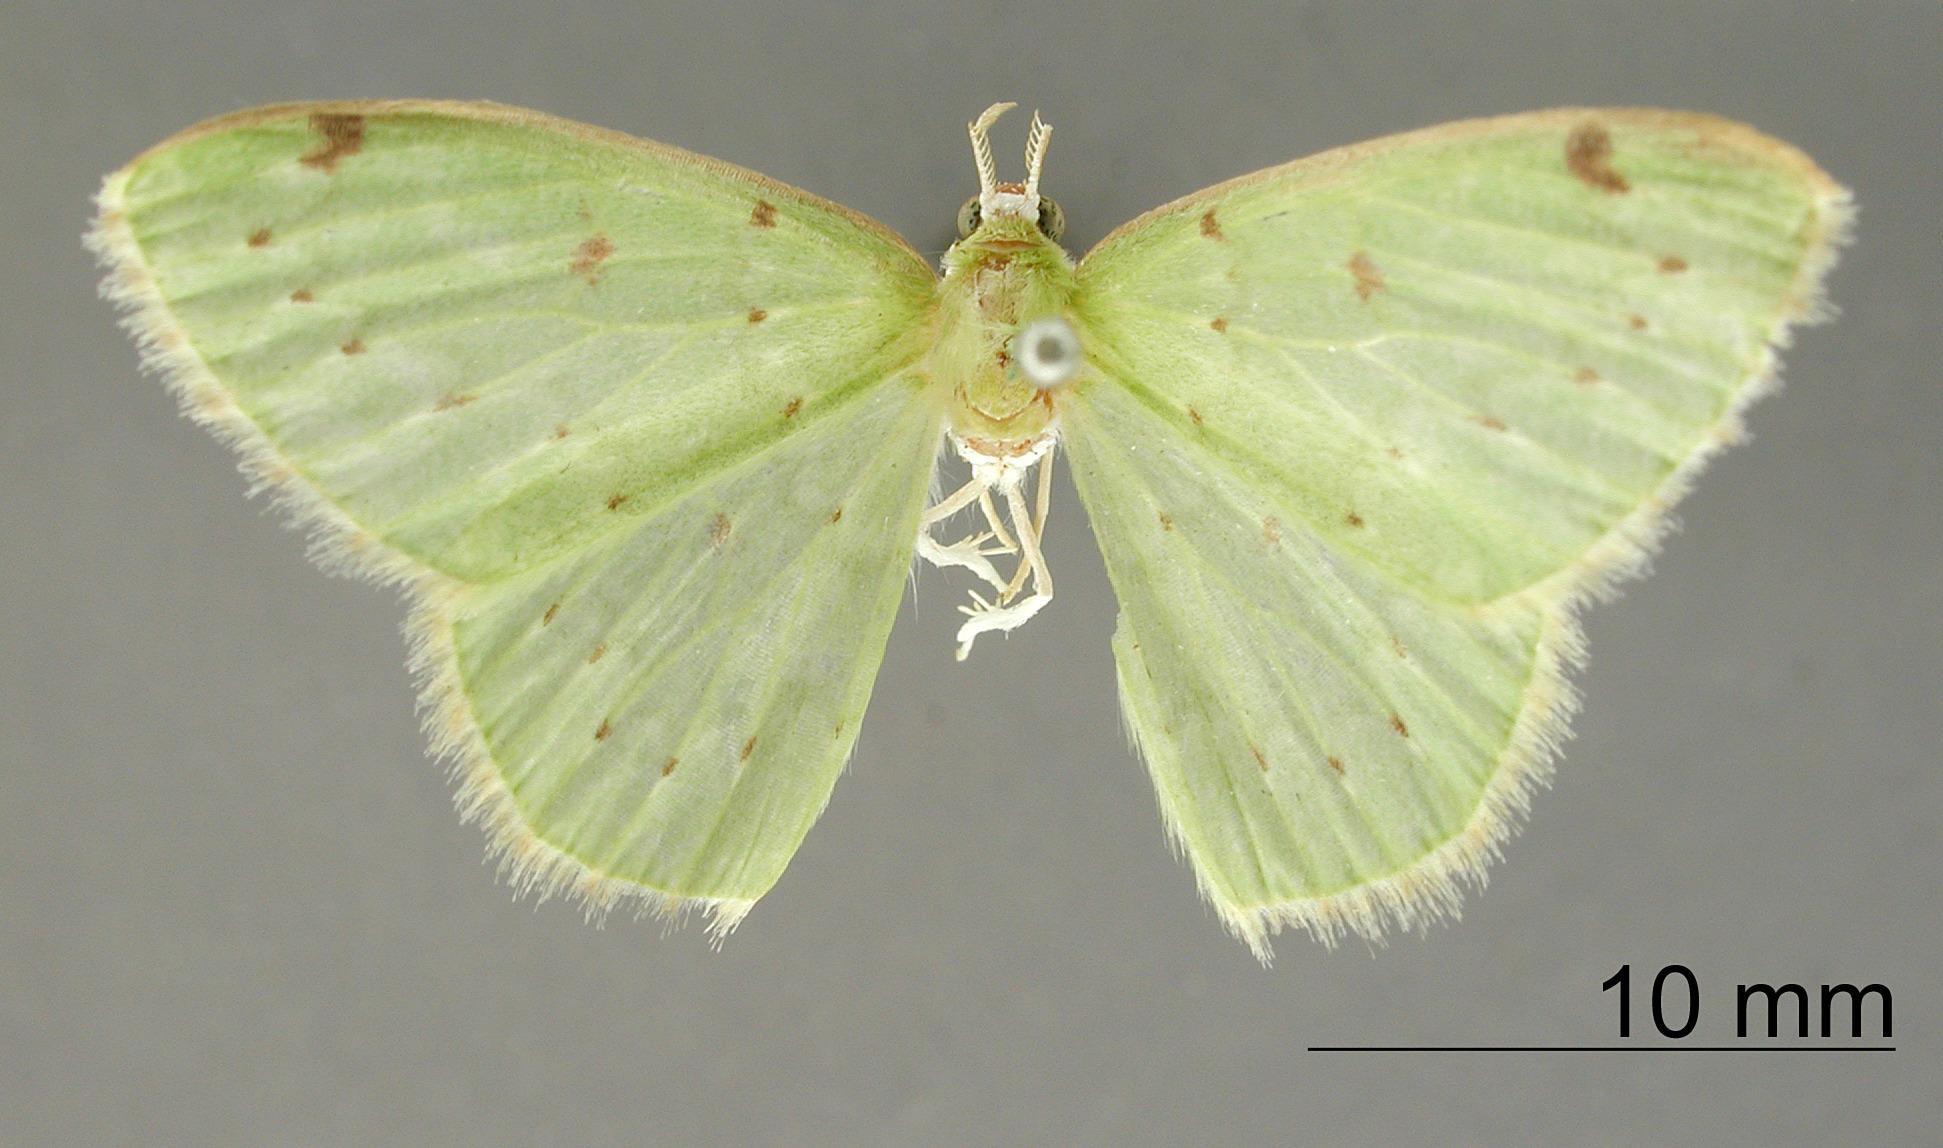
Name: Racheospila hena
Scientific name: Racheospila hena Dognin, 1898
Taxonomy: Animalia, Arthropoda, Insecta, Lepidoptera, Geometridae, Geometrinae
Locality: Environs de Loja, Loja, Ecuador
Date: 1892